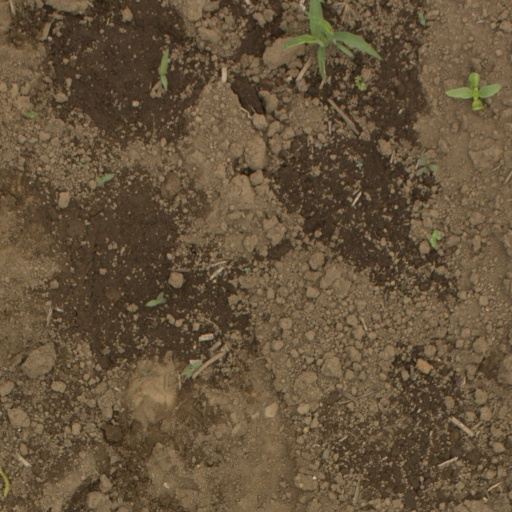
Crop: Jerusalem artichoke